Mocăniță

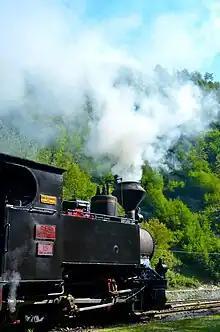
Mocăniță on Valea Vaserului

A Mocăniță is a narrow-gauge railway in Romania, most notably in Maramureș, Transylvania, and Bukovina. Archetypically, they are situated in mountainous areas and the locomotives operating on them (which themselves can also be referred to as "mocăniță"s) are steam-powered. These railways were built for cargo and passenger services – some in the era of the Austro-Hungarian Empire, before 1918 – but fell into disrepair over the years. Some are now being rehabilitated for the purposes of tourism.